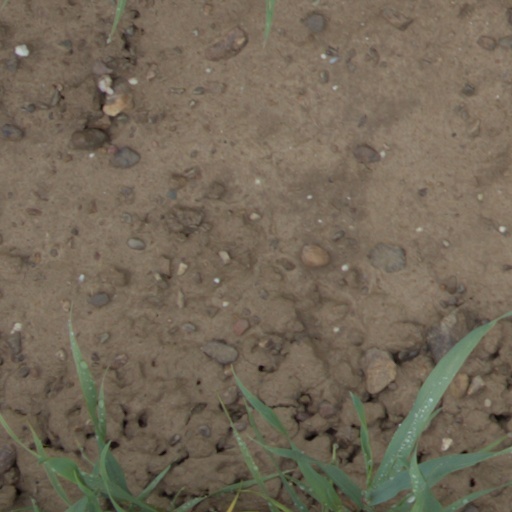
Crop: wheat